NGC 47

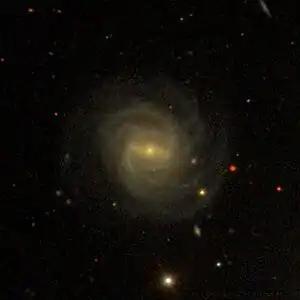
SDSS image of NGC 47

NGC 47 (also known as NGC 58, MCG -1-1-55, IRAS00119-0726 and PGC 967) is a barred spiral galaxy in the constellation Cetus, discovered in 1886 by Ernst Wilhelm Leberecht Tempel. Its alternate name NGC 58 is due to the observation by Lewis Swift, who was unaware that Tempel had already discovered the celestial object earlier. It appears as a small, faint spiral nebula with a bright core and is slightly oval.